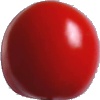
Label: Tomato 4